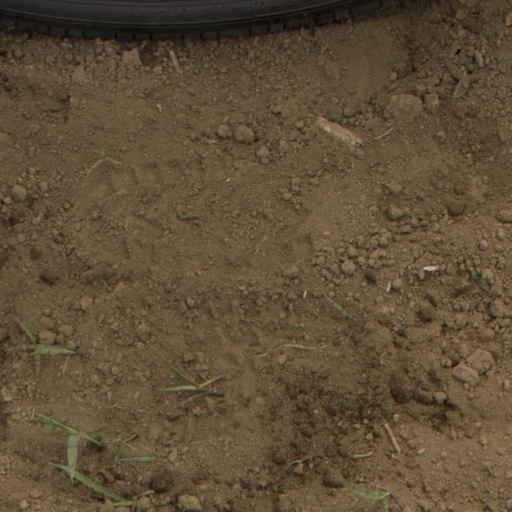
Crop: Jerusalem artichoke